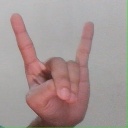
अक्षर: श